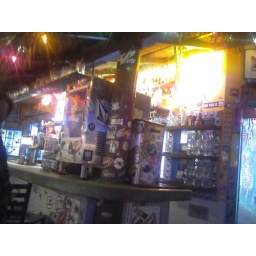
wahoos fish tacos in Austin Texas the walls are covered in stickers its amazing :D